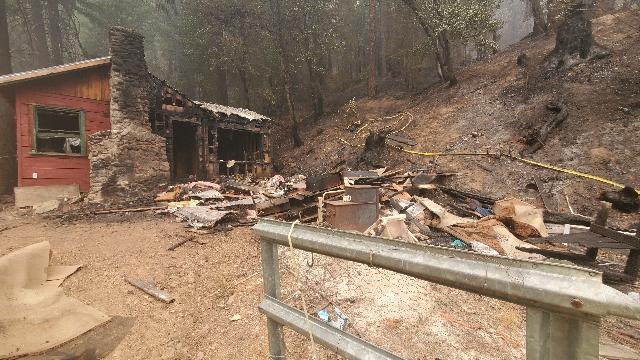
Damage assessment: destroyed